Stilt (ceramics)

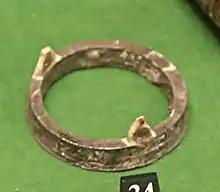
A slightly damaged ring stilt

Ring stilts, which consist of a ring with three raised points of clay placed at equal distances around the rim, were in use in the second half of the 18th century.